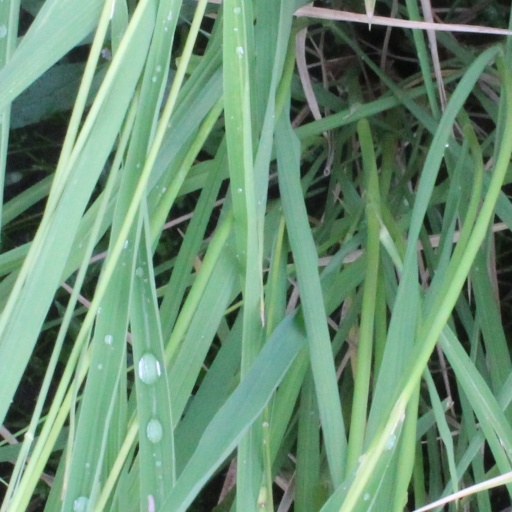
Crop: rice